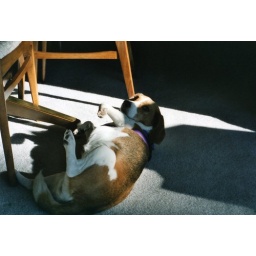
Daisy in her favorite spot by the sliding glass door